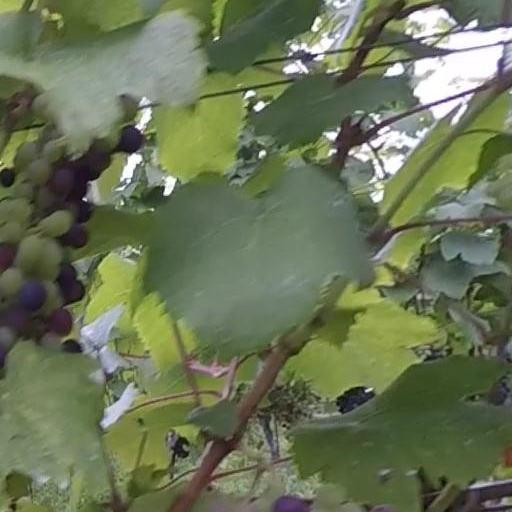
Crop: grape